Fourche Maline culture

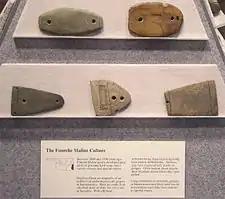
Fourche Maline culture gorgets and bannerstones

In the late 1930s archeologists with the federal Work Projects Administration excavated a series of sites in the Wister Valley of southeastern Oklahoma. The middens at these sites were unusually thick and dark, and were called "black mounds" by the excavators. They contained a blend of Archaic, Woodland, and Mississippian culture artifacts. These sites became the type sites for the Fourche Maline culture. Early during this time period, ceramic pottery had been introduced into the area, probably from Tchefuncte culture peoples to the southeast in Louisiana. The population became more sedentary and began to establish semi-permanent villages and to practice agriculture, planting various cultigens of the Eastern Agricultural Complex, including maize.